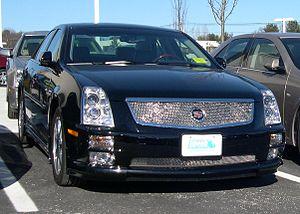
La STS est une berline du constructeur automobile américain Cadillac lancée en 2004, en Amérique du Nord, puis en Europe un an plus tard. Elle remplace la Séville et devient ainsi le sommet de la gamme Cadillac sur le vieux continent.